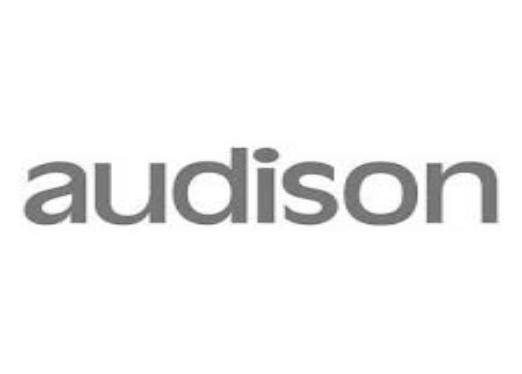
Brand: Audison
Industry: Leisure